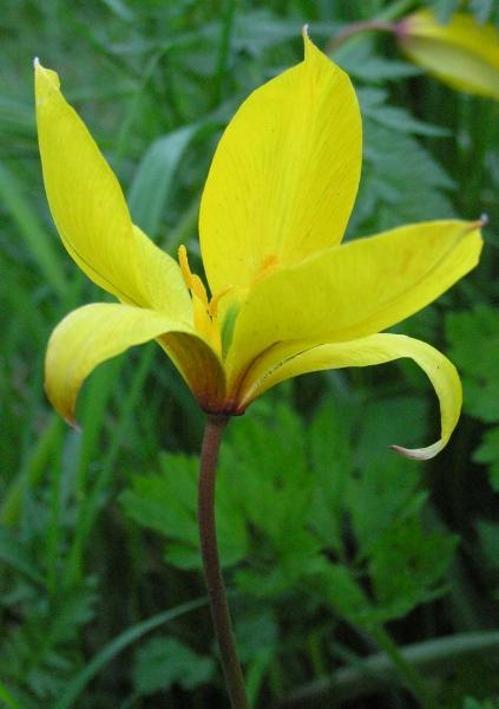
Flower: Tulip